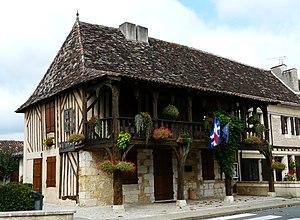
Mairie de Saint-Laurent-des-Hommes Object location45°
Saint-Laurent-des-Hommes est une commune française située dans le département de la Dordogne, en région Nouvelle-Aquitaine.
Cet article recense les monuments historiques de l'arrondissement de Périgueux, dans le département de la Dordogne, en France.
Le sentier de grande randonnée 646 est un chemin de randonnée français du département de la Dordogne.